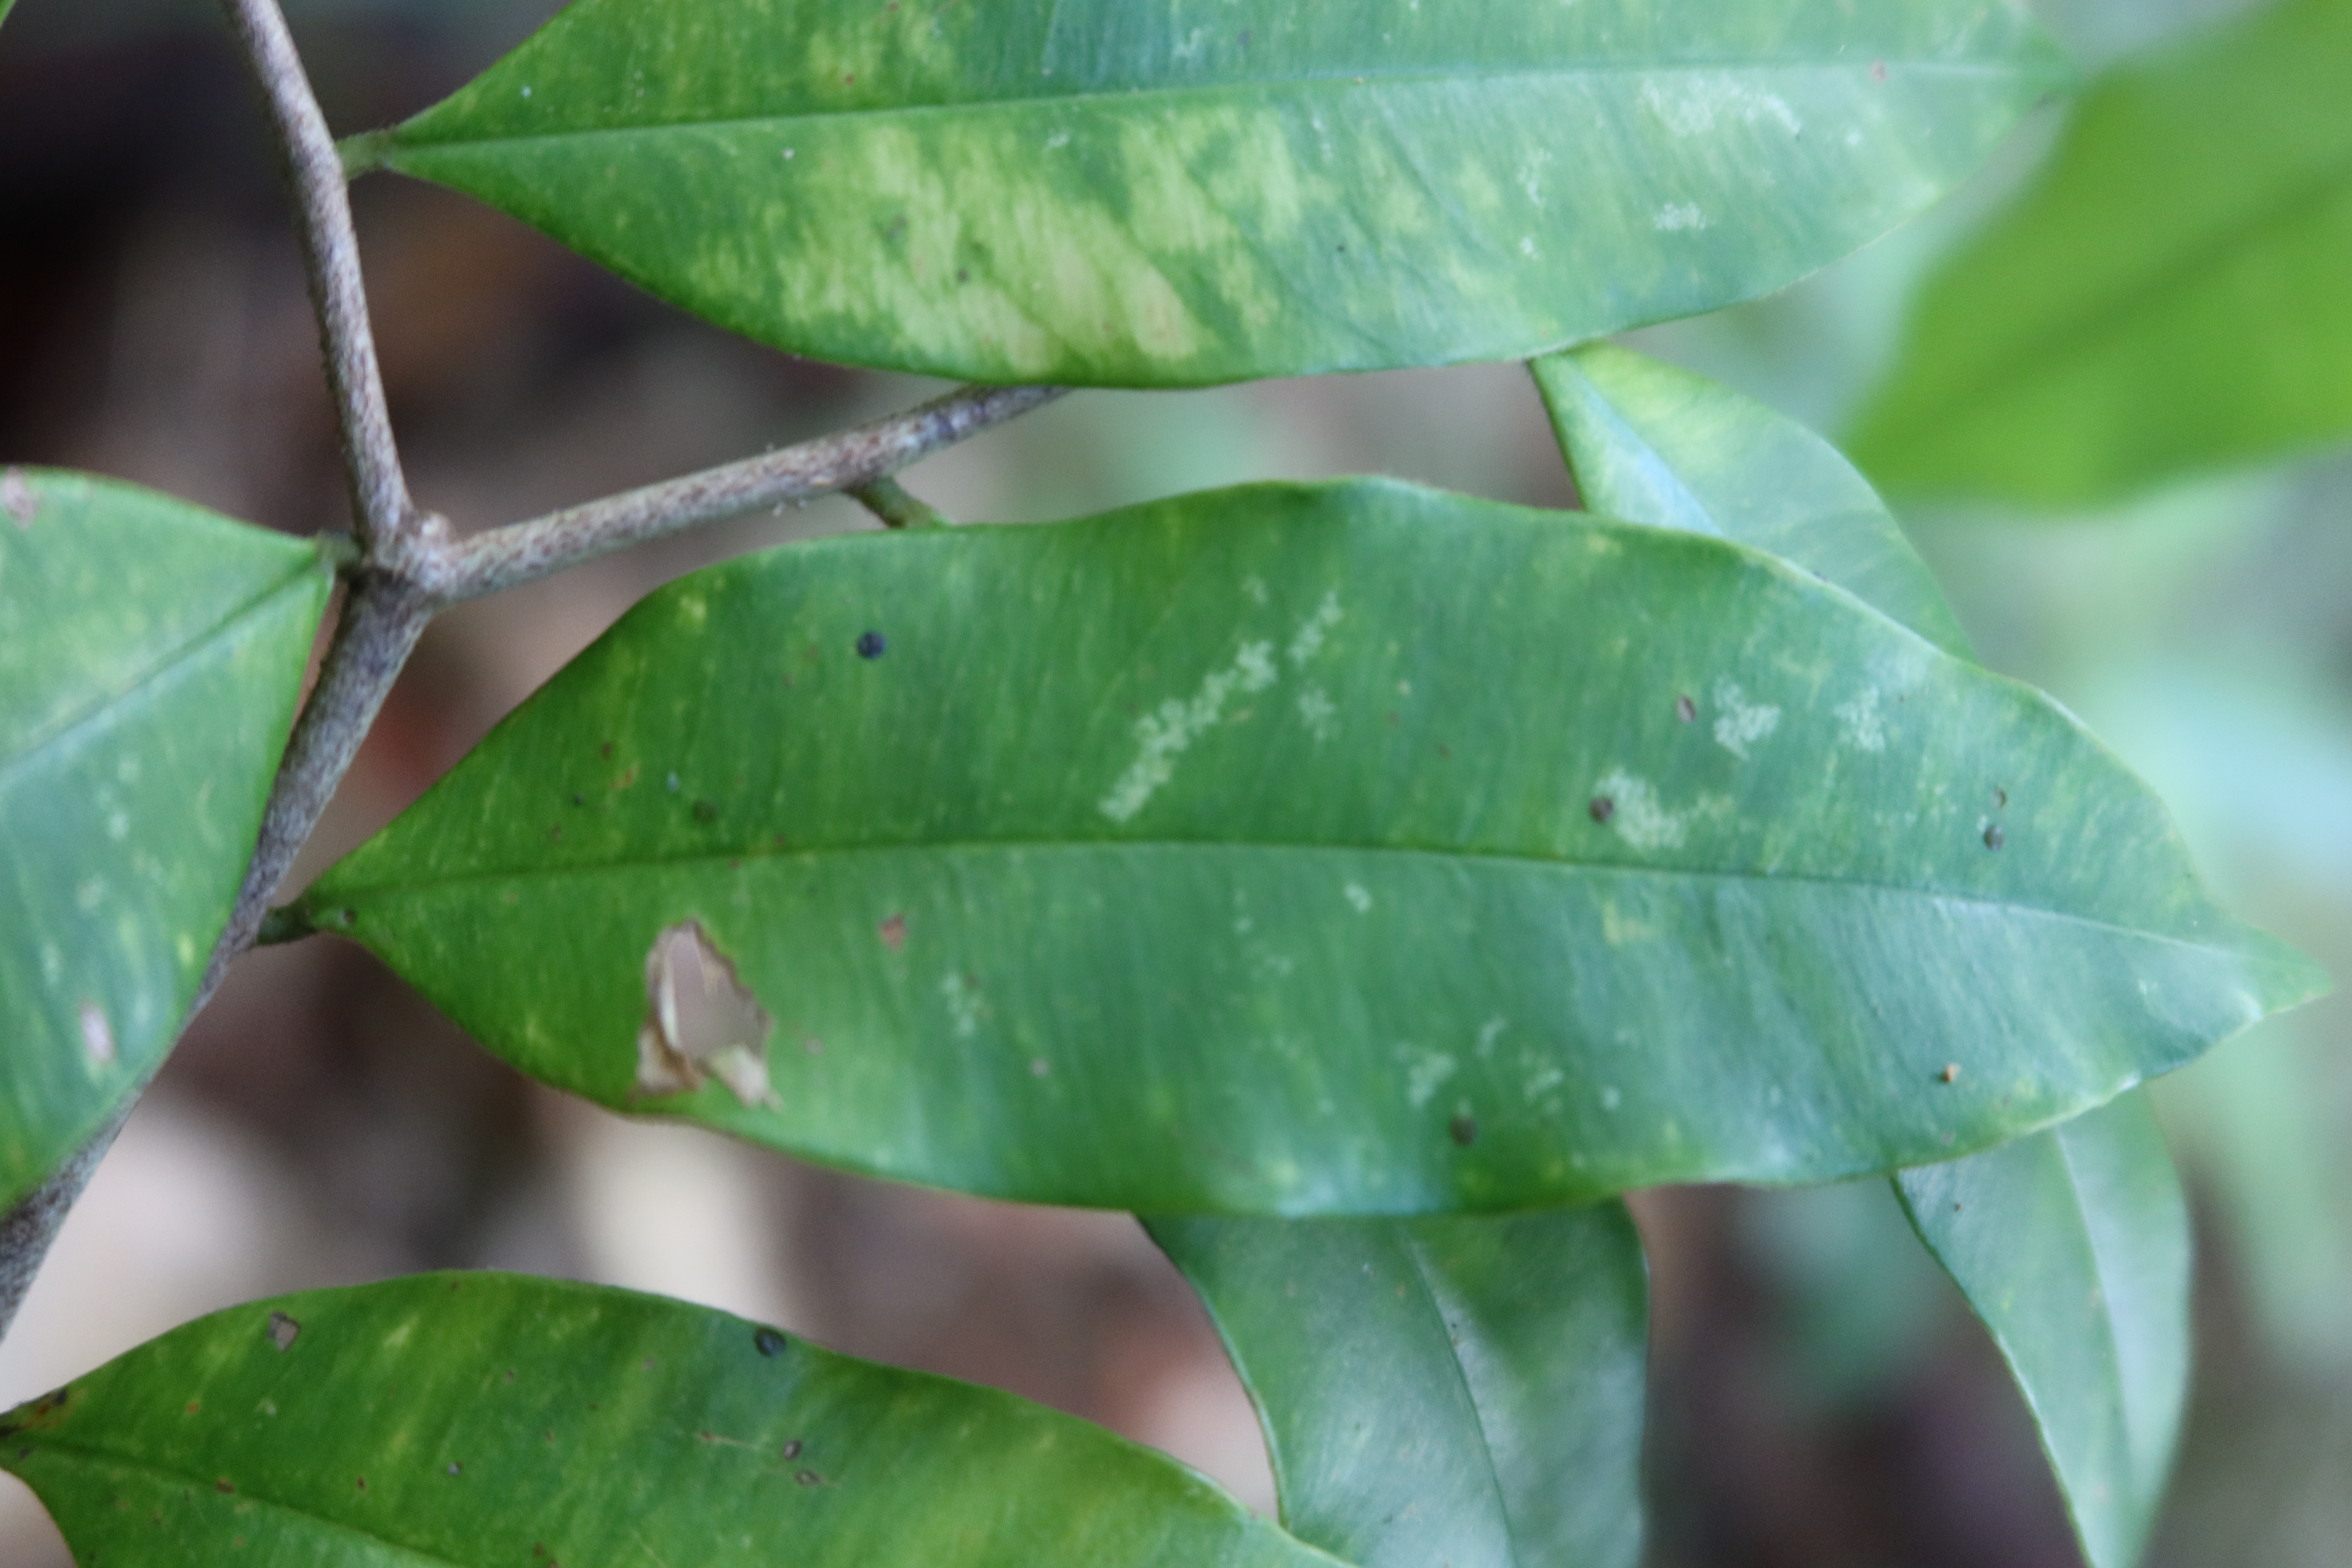
Label: Anthracnose